Jeffrey Yong

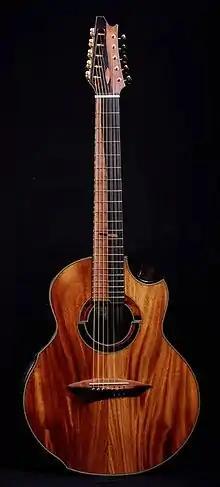
Jeffrey Yong JJ "Seismic" 2011

Born in Kuala Lumpur, Malaysia, Jeffrey Yong started his career in 1976 as a guitar instructor and examiner. He built his first guitar in 1985 from a DIY kit, later traveling abroad to improve his guitar-making skills.